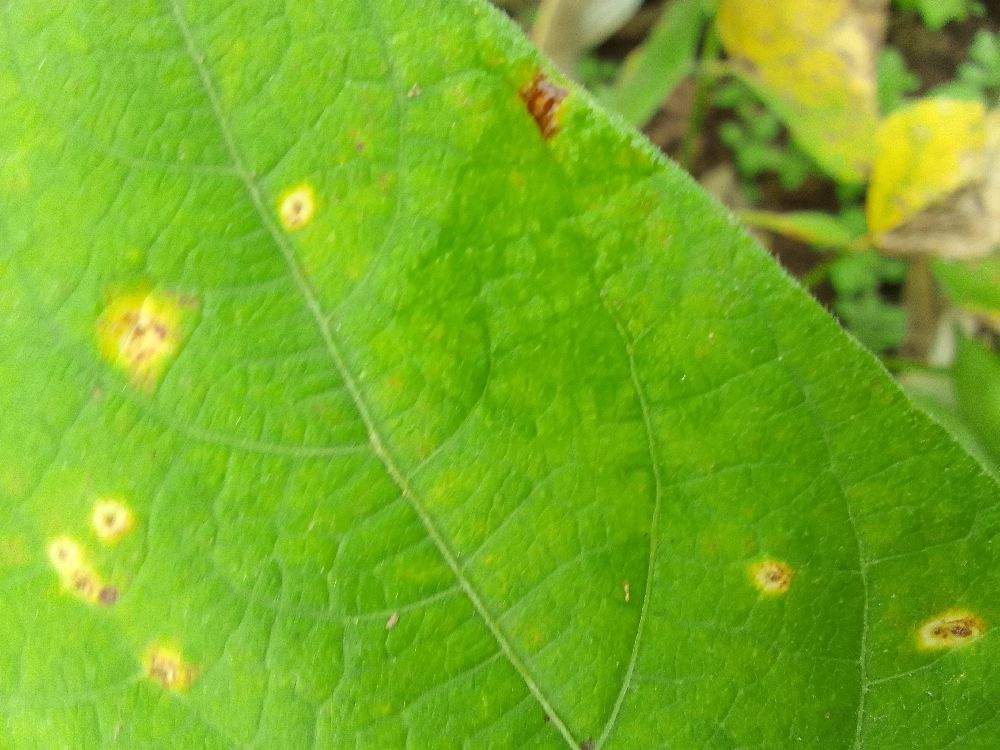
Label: rust